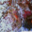
Label: lobster